Edmontosaurus mummy SMF R 4036

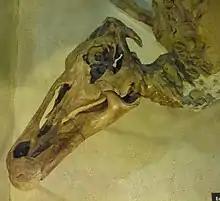
Skull in side view

German paleontologist , in 2020, analyzed the available historic accounts, microscope slides of plant remains prepared by Kräusel, and additional plant remains found within the sandstone that surrounded the mummy, concluding that the presumed stomach or gut contents are probably external in origin. According to Uhl, the plant fragments described by Kräusel are much smaller than other known hadrosaurid gut contents and coprolites, and instead, compare well with the plant remains extracted from the surrounding rock that were transported by water. Furthermore, the mass described by Kräusel was found atop of the of the hip and therefore in the upper region of the body cavity, which is an unlikely location for stomach or gut contents as the animal was found laying on its underside. Uhl hypothesized that the mass of plant remains could have formed after most of the body cavity had already been filled with sand by the action of a river, leaving a chamber that acted as a sediment trap where the fine plant detritus suspended in the water accumulated.